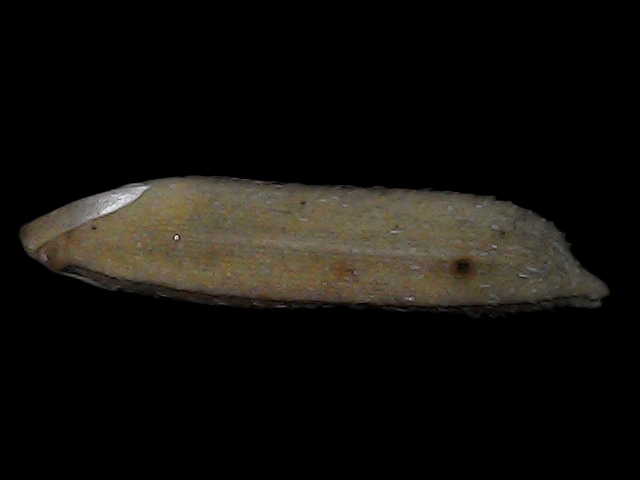
Rice variety: Bd87